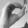
ASL letter: O